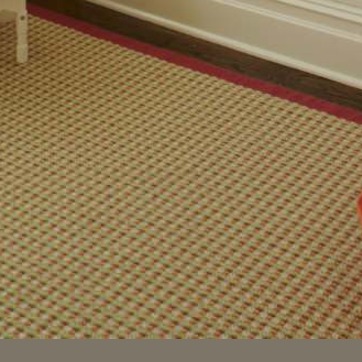
Material: carpet